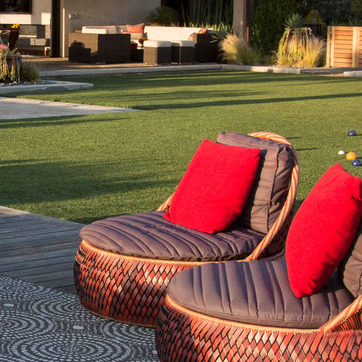
Material: fabric